Coldplay

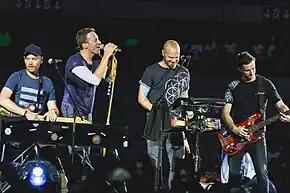
Coldplay playing the second of three sold-out concerts at Stade de France in Paris, July 2017

On 19 October 2011, Coldplay performed songs at Apple Inc.'s private memorial for Steve Jobs, including "Viva la Vida", "Fix You", "Yellow" and "Every Teardrop Is a Waterfall". On 26 October their "Amex Unstaged" concert at the Plaza de Toros de Las Ventas in Madrid, Spain, was streamed by YouTube as a live webcast directed by Anton Corbijn. On 30 November 2011, Coldplay received three Grammy Award nominations for the 54th Annual Grammy Awards which took place on 12 February 2012 in Los Angeles, and the band performed with Rihanna at the ceremony. On 12 January 2012, Coldplay were nominated for two Brit Awards. On 21 February 2012, they were awarded the Brit Award for Best British Group for the third time. The album was the best-selling rock album in the United Kingdom, selling 908,000 copies. The album's second single, "Paradise", was also the best-selling rock single in the UK, selling 410,000 copies. At the 2012 MTV Video Music Awards, "Paradise" won Best Rock Video. "Mylo Xyloto" has sold over 8 million copies globally.